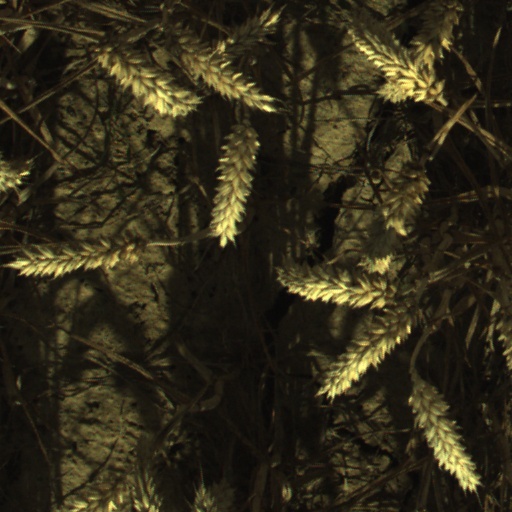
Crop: wheat